Royal Australian Navy

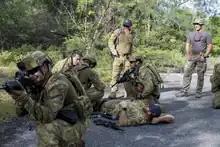
Australian Clearance Diving Team One conduct direct-action tactical manoeuvring during HYDRACRAB

The Clearance Diving Branch is composed of two "Clearance Diving Teams" (CDT) that serve as parent units for naval clearance divers: